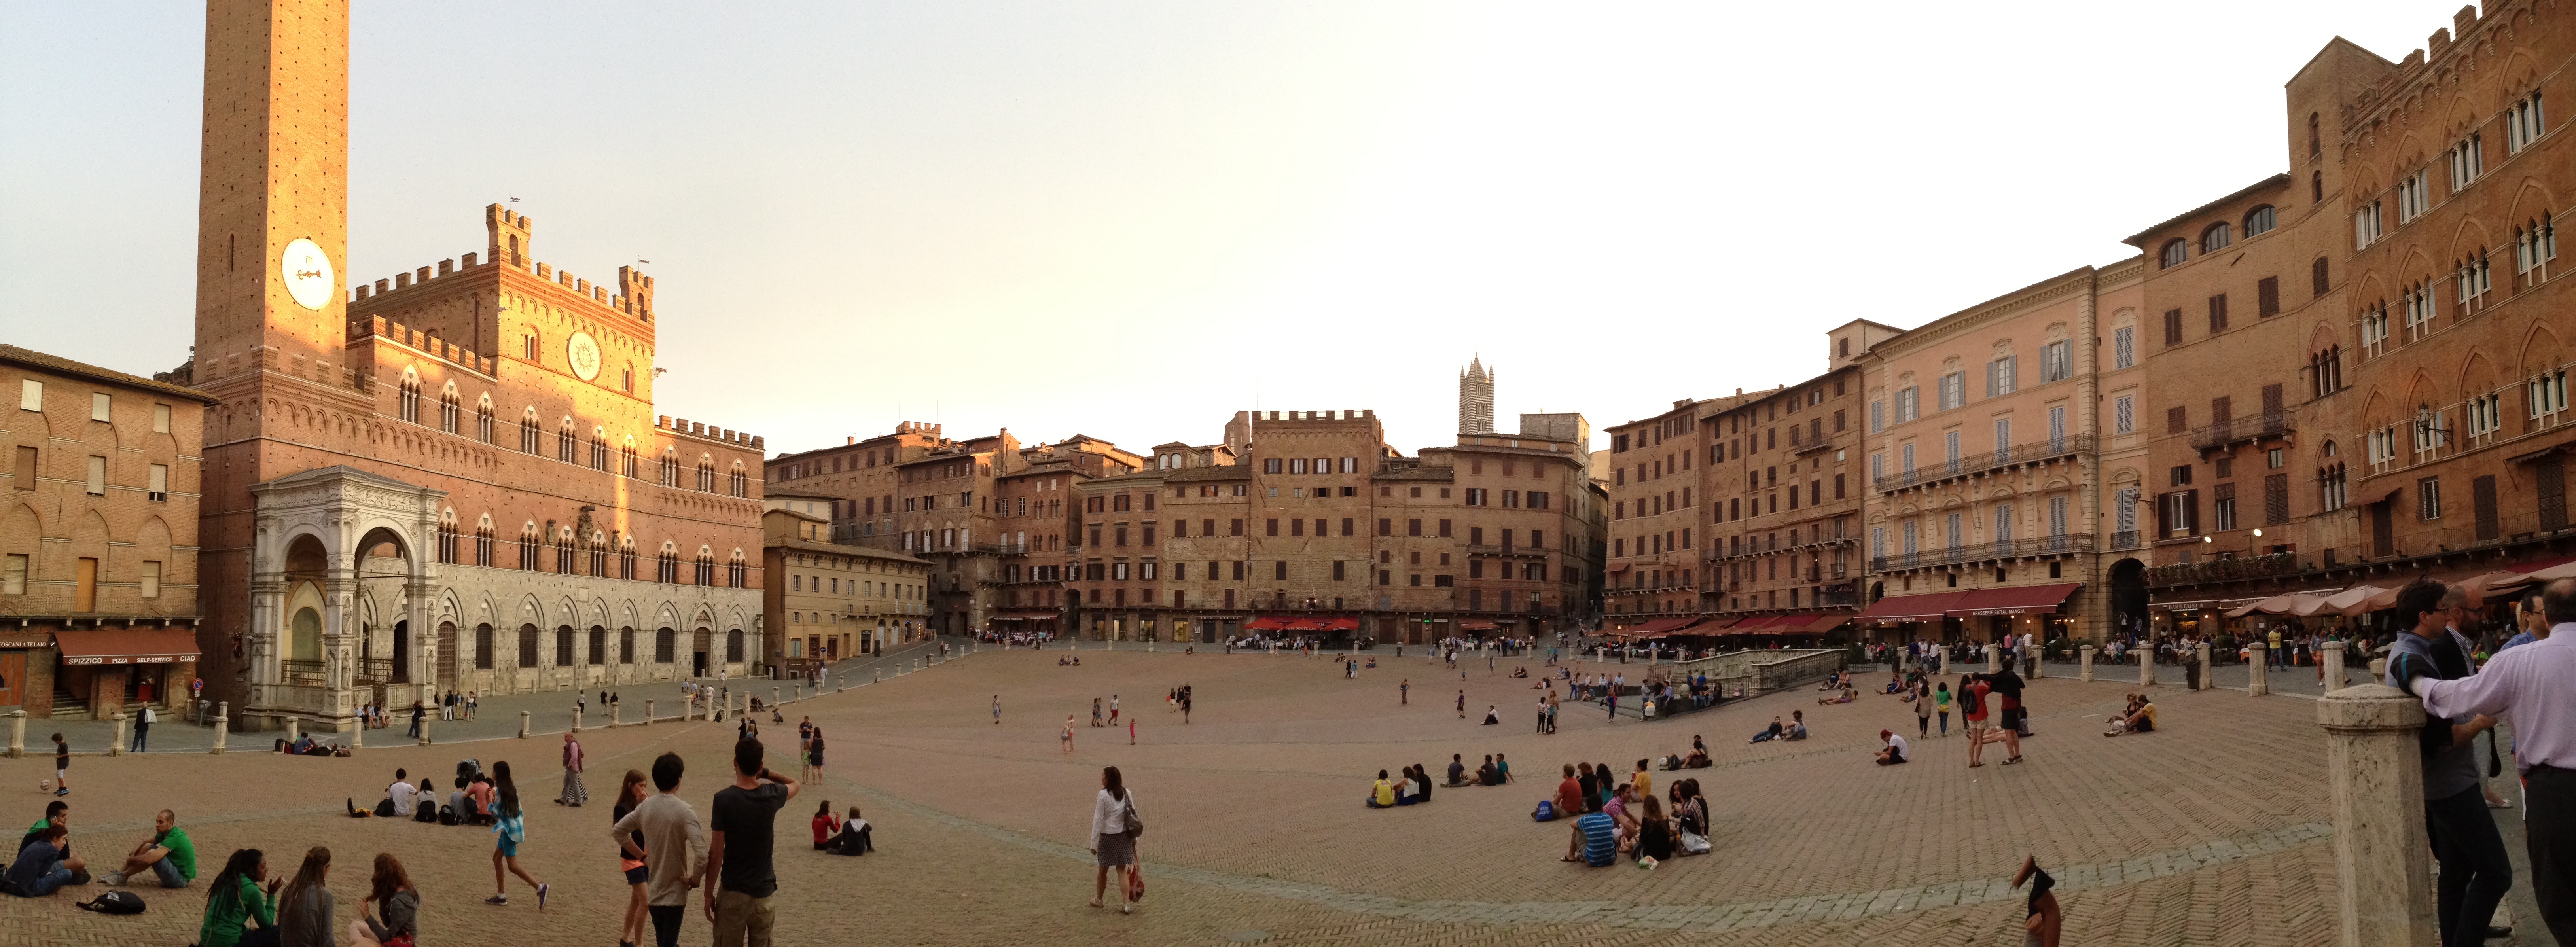
town, palace, cityscape, travel, plaza, landmark, italy, tuscany, tourism, town square, duomo, vacations, siena, historic site, ancient history, human settlement